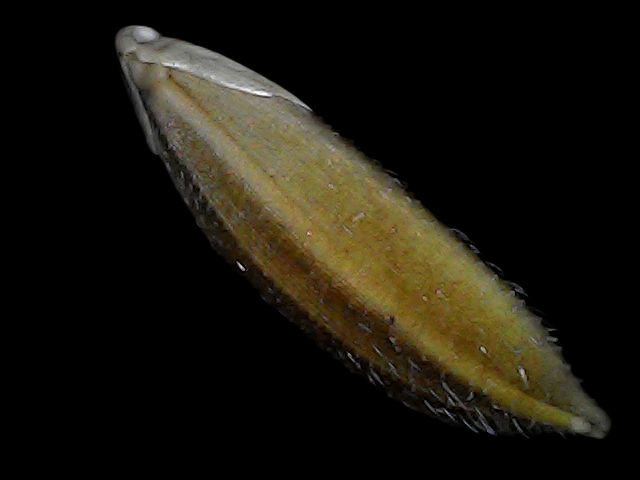
Rice variety: Bd91